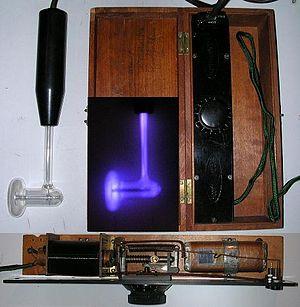
L'affaire Priore est une affaire de médecine non conventionnelle et d'alterscience qui a régulièrement fait les gros titres dans la presse nationale entre 1965 et 1983.